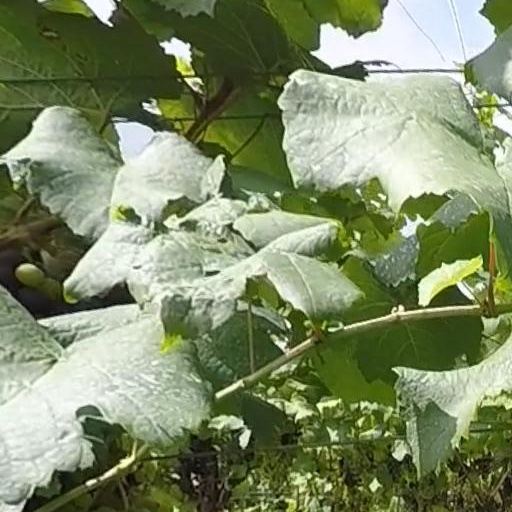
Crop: grape